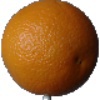
Label: orange